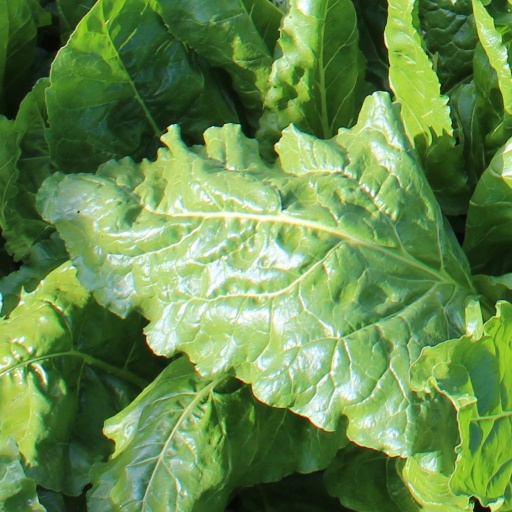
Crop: sugar beet